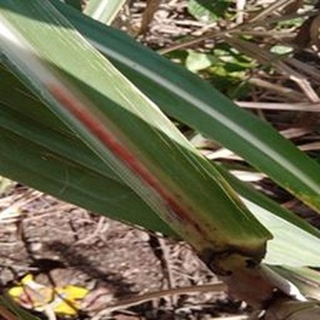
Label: sugarcane_red_rot